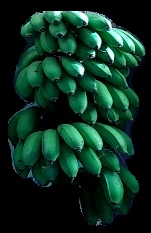
Variety: rasbale
Grade: grade2